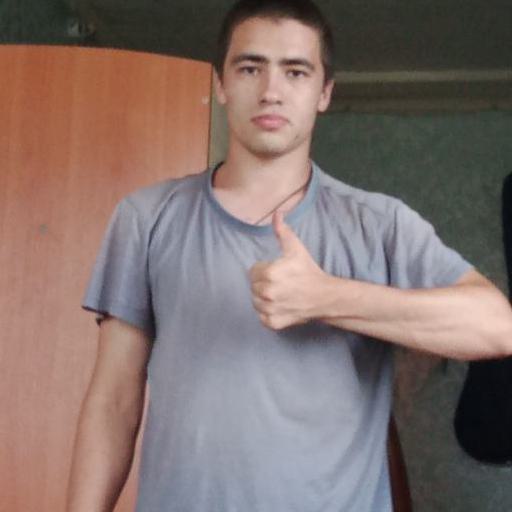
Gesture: like